Lansing Bagnall

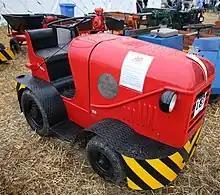
A 1946 Lansing Bagnall Model A industrial tug

Lansing Bagnall, later known as Lansing Linde, was a British forklift truck manufacturer based in Kingsclere Road, Basingstoke, England. The company was known for the invention of the reach truck. Later, it was merged into Linde Material Handling which is now part of KION Group.